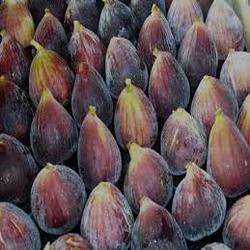
Label: Fig